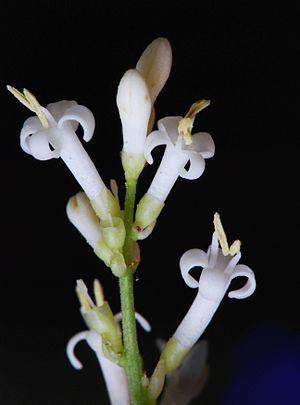
Ligustrum vulgare, troène, fleurs, Paris
Le troène commun est un arbuste de la famille des Oléacées, très rameux, à feuillage semi-caduc, aux fleurs blanches très odorantes, à baies noires et qui est cultivé comme arbrisseau décoratif. Il est très employé pour faire des haies, en raison de sa rusticité, et du fait qu'il supporte très bien des tailles répétées plusieurs fois par an.